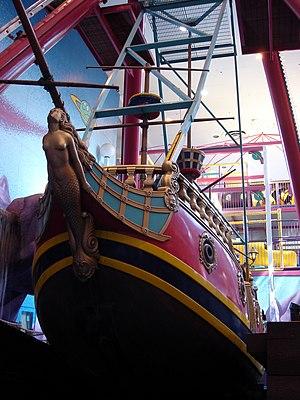
Galaxyland est un parc d'attractions d'intérieur situé au West Edmonton Mall d'Edmonton au Canada. C'est le deuxième parc d'attractions d'intérieur le plus grand du monde. Connu à l'origine sous le nom Fantasyland, il a été contraint de changer de nom à la suite d'un procès de la Walt Disney Company qui affirmait posséder les droits de cette marque déposée qu'il exploite comme nom de land dans ces parcs d'attractions. West Edmonton Mall perdit le procès et renomma donc le parc Galaxyland